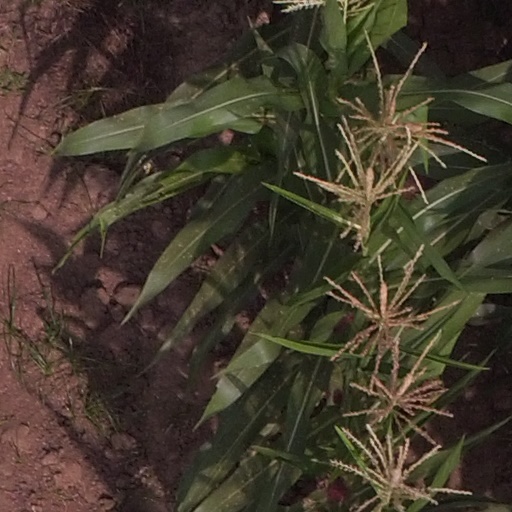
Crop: maize; corn